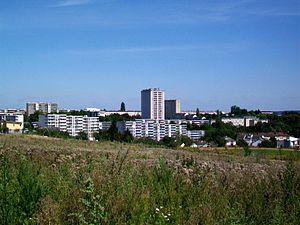
Vue sur le quartier nord et le chantier de l'avenue du 17 octobre 1961.
Montataire est une commune française située dans le département de l'Oise en région Hauts-de-France.